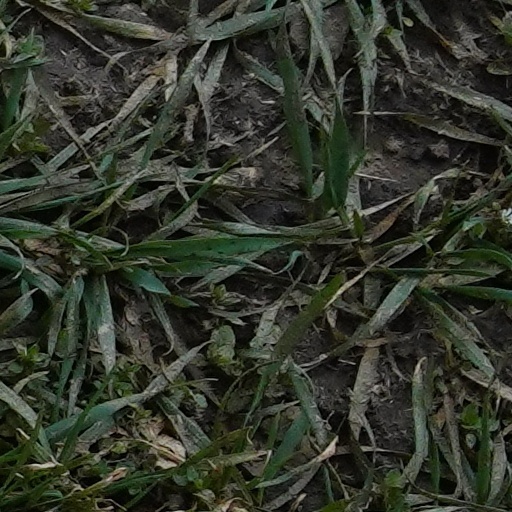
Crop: wheat